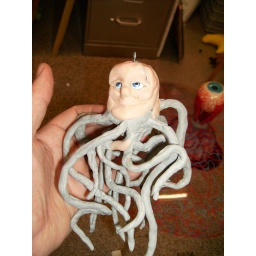
the gray stuff is plumbers putty, the best stuff is made by Oatey. cures in 5 min. and is hard as a rock